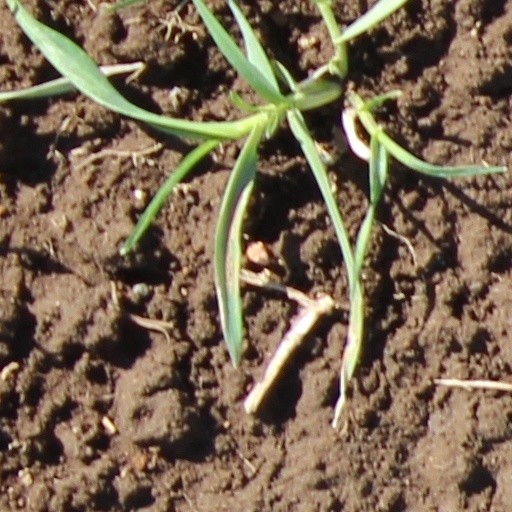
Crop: wheat